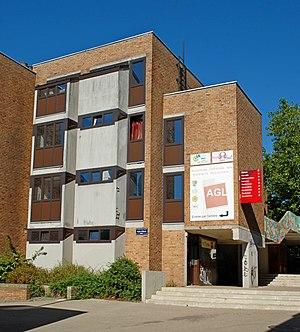
Belgique - Louvain-la-Neuve - Rue des Wallons - siège de l'AGL This photo of immovable heritage has been taken in the Walloon Region
L'Assemblée générale des étudiant·e·s de Louvain est, au titre du décret sur la représentation étudiante en Belgique francophone, un conseil étudiant ayant comme mission de représenter les étudiants de l'Université catholique de Louvain auprès de l'université et d'autres organisations.
Les cercles étudiants de l'UCLouvain sont des associations créées par les étudiants de l'Université catholique de Louvain.
La rue des Wallons et la place des Wallons constituent un axe piétonnier situé dans le quartier du Biéreau à Louvain-la-Neuve, section de la ville belge d'Ottignies-Louvain-la-Neuve, en Brabant wallon.